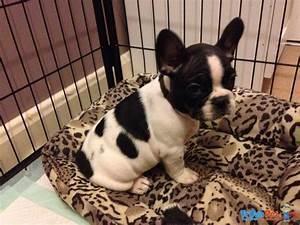
dog